NXT TakeOver: XXV

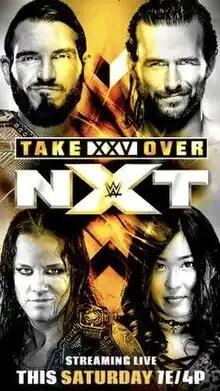
Promotional poster featuring Johnny Gargano, Adam Cole, Shayna Baszler, and Io Shirai

NXT TakeOver: XXV was the 25th NXT TakeOver professional wrestling livestreaming event produced by WWE. It was held exclusively for wrestlers from the promotion's NXT brand division. The event aired exclusively on the WWE Network and took place on June 1, 2019, at the Webster Bank Arena in Bridgeport, Connecticut.